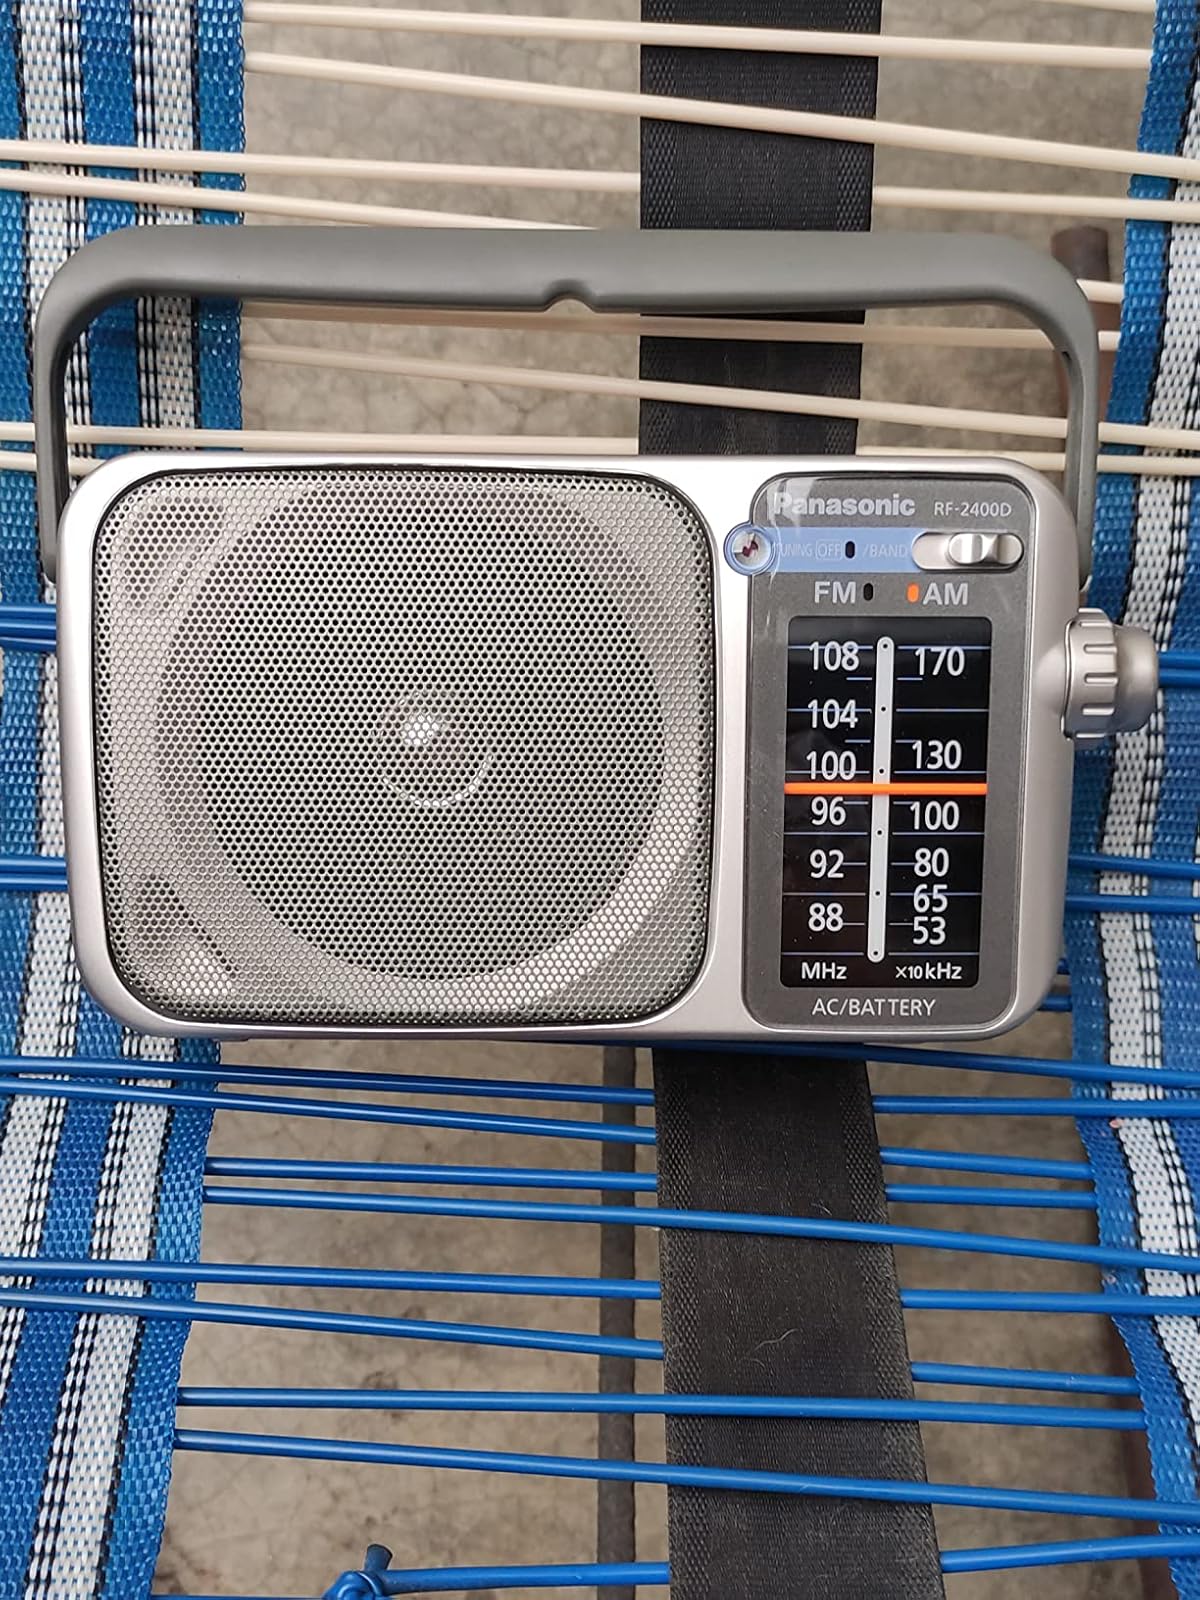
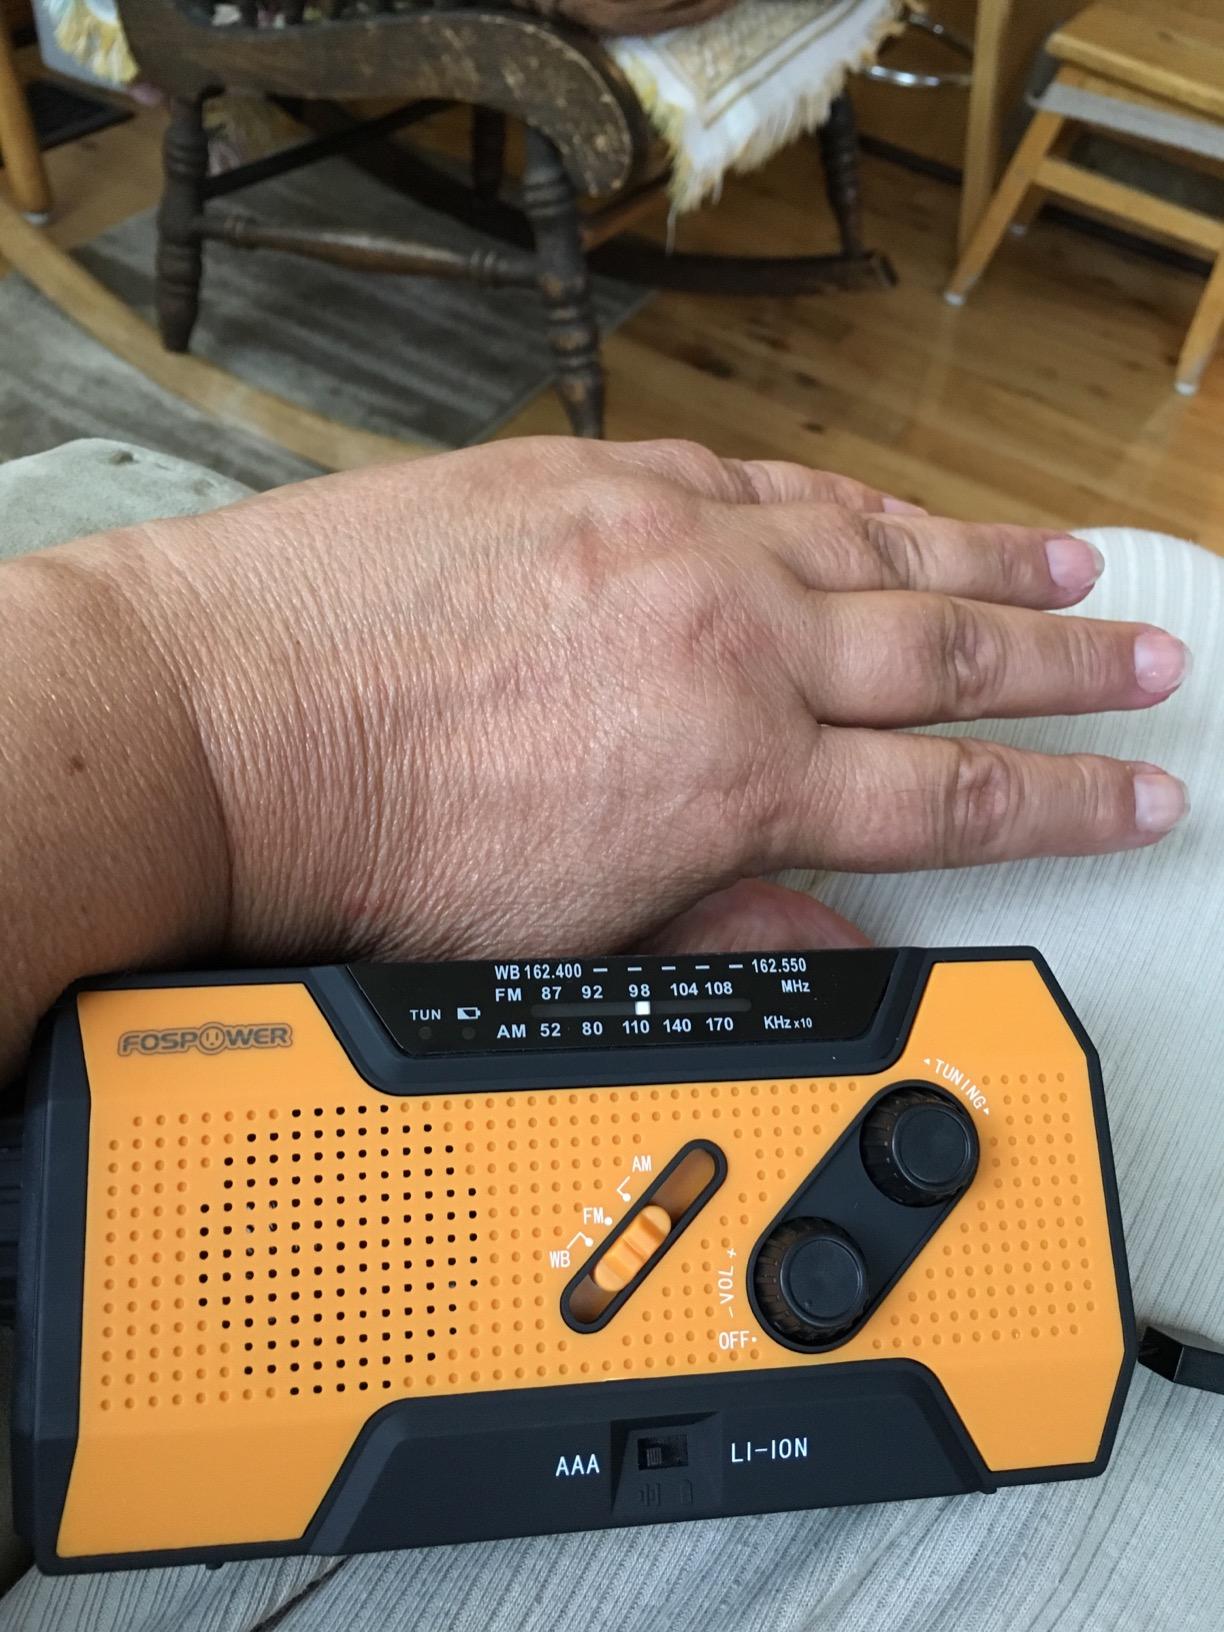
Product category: radio
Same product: no